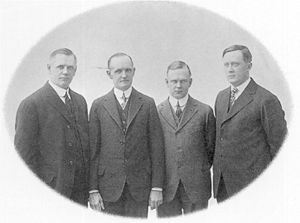
Harley-Davidson
Grundlæggerne: William A. Davidson, Walter Davidson Sr., Arthur Davidson og William S. Harley (skal bekræftes)
Harley Davidson, Inc. er en børsnoteret amerikansk virksomhed, som fortrinsvis er aktiv i to retninger: på den ene side motorcykler og motorcykeltilbehørssektoren: på den anden side i finansieringsområdet, hvor i det væsentlige forretninger og kunder bliver hjulpet.